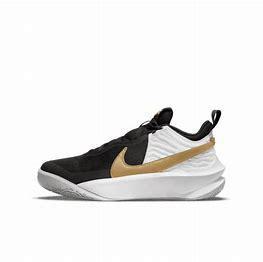
Brand: Nike
Model: Team Hustle D 10